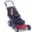
Label: lawn_mower